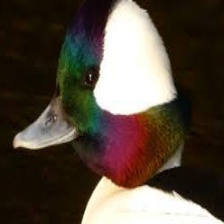
Species: BUFFLEHEAD
Scientific name: BUCEPHALA ALBEOLA
ImageNet parent category: drake